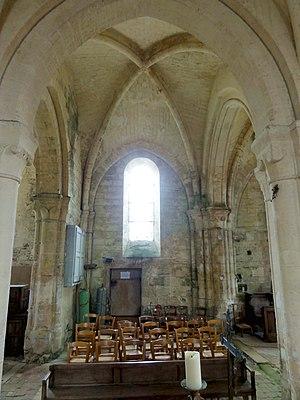
L'église Saint-Georges est une église catholique paroissiale située à Ully-Saint-Georges, en France. C'est un vaste édifice assez complexe, qui se compose de parties issues, pour l'essentiel, de trois époques distinctes, à savoir la période romane tardive ; la période gothique rayonnante ; et la période gothique flamboyante. Hormis deux pans de mur en opus spicatum qui remontent potentiellement au XIᵉ siècle, les parties les plus anciennes sont le transept et la première travée des deux bas-côtés du chœur. Le maître d'œuvre a fait appel à une technique de construction novatrice, le voûtement d'ogives, avec des nervures retombant sur des piliers cantonnés, qui préfigurent le style gothique. Ainsi, l'église Saint-Georges fait partie des quarante églises du département qui possèdent des voûtes d'ogives antérieures au milieu du XIIᵉ siècle. À Ully-Saint-Georges, ces voûtes sont au nombre de cinq ; en effet, les absidioles et le vaisseau central du chœur sont reconstruites pour une seconde fois au XIIIᵉ siècle. Mais dans un premier temps, le clocher reçoit son étage de beffroi, au début du XIIIᵉ siècle, et la nef est pourvue d'un nouveau portail abrité sous un porche voûté d'ogives.